Ian Sales

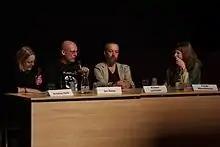
Ian Sales talking during a panel discussion at Archipelacon, Mariehamn, in 2015.

Ian Sales is a British science fiction writer, editor and founder of the SF Mistressworks website. Although born in the UK, he grew up in the Middle-East, in Qatar, Oman, Dubai and Abu Dhabi.